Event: Nepal Earthquake
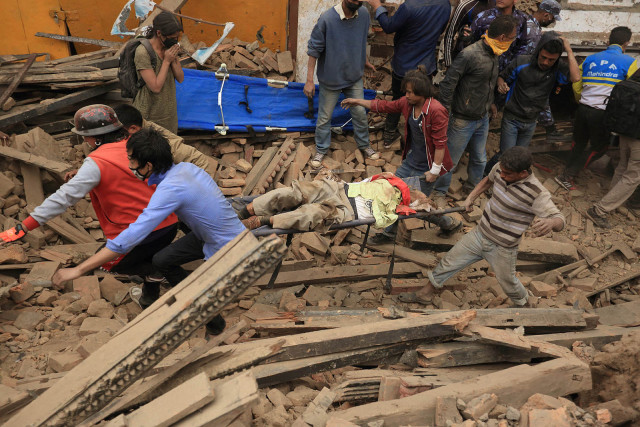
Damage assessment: damage